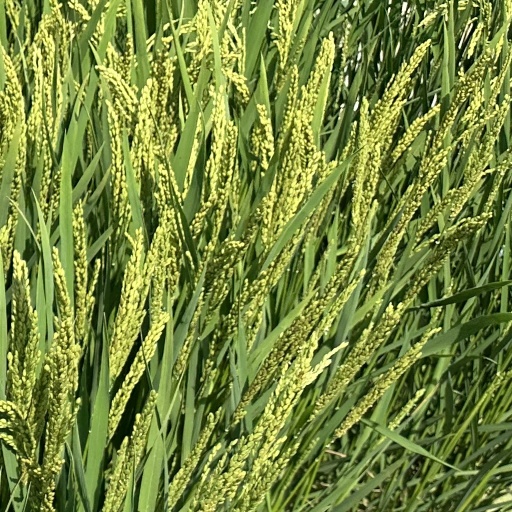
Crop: rice